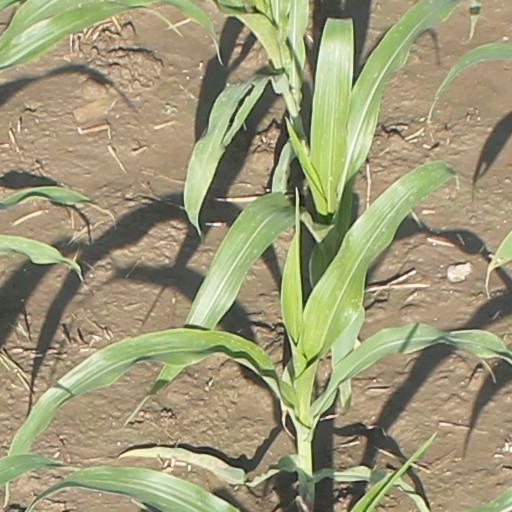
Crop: maize; corn